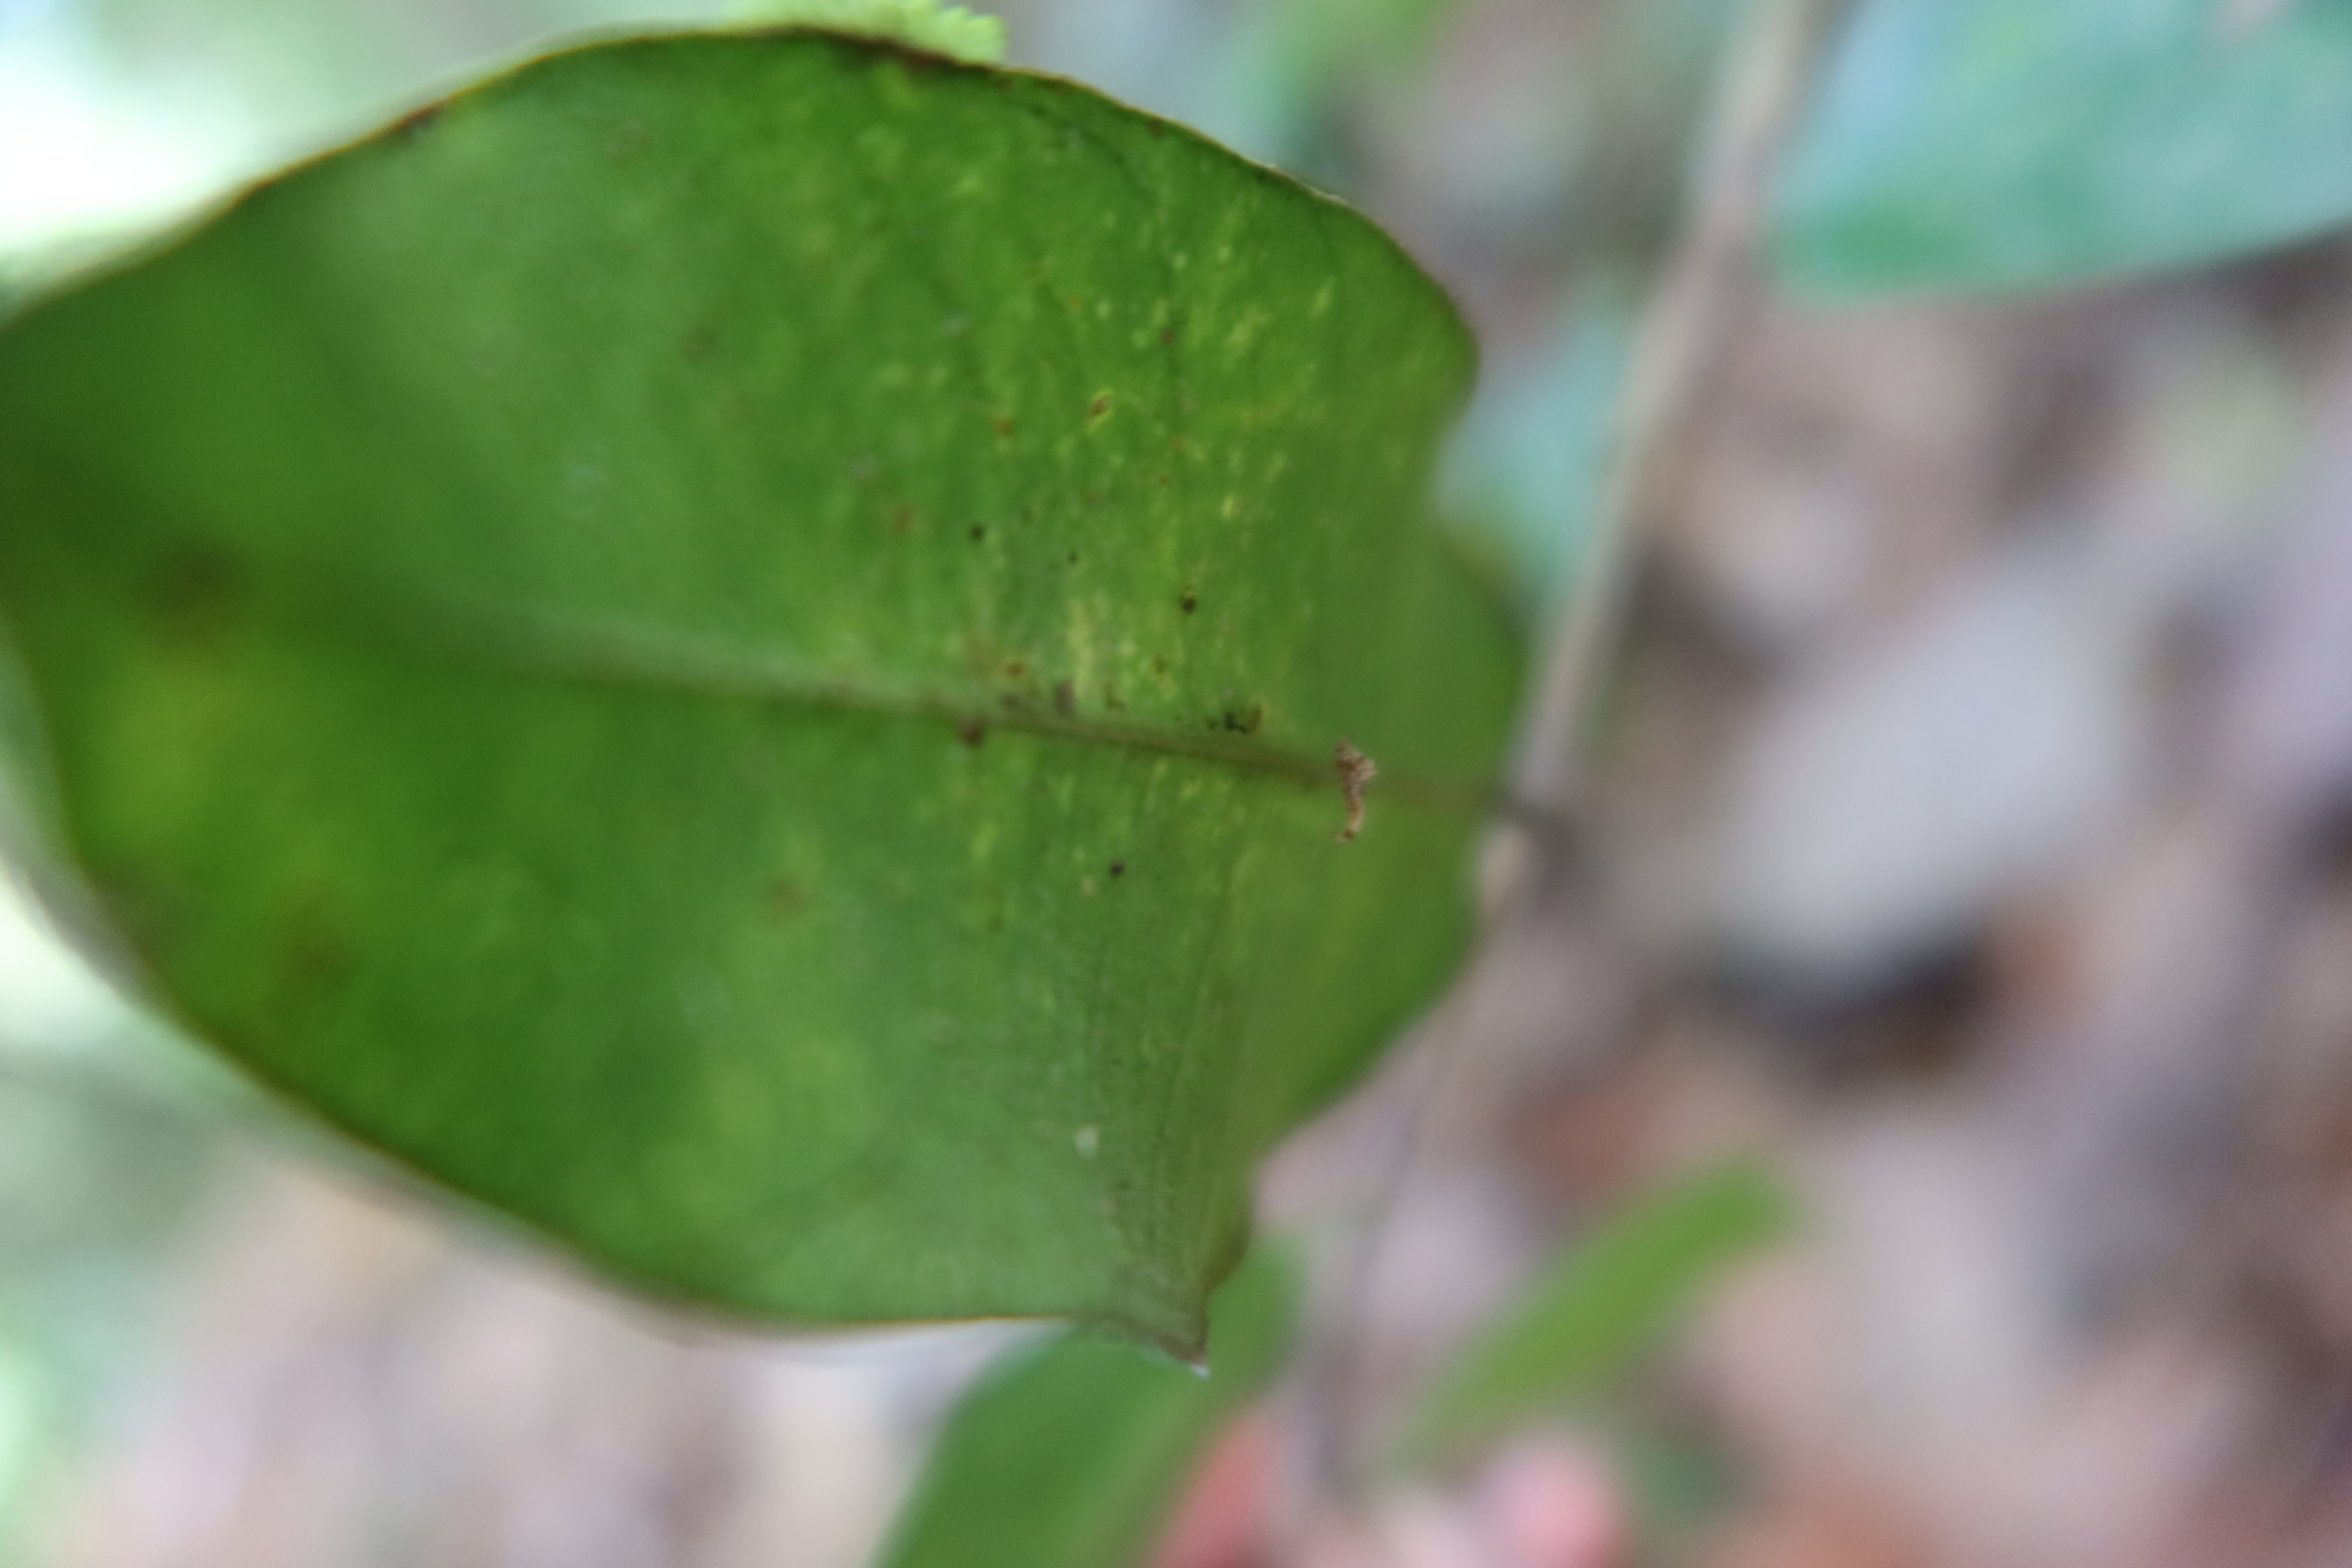
Label: Downy mildew